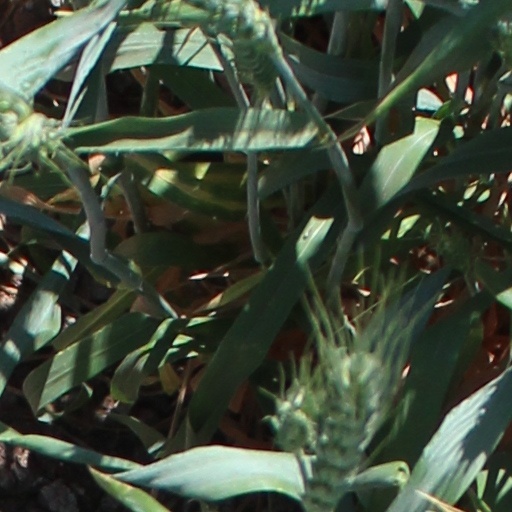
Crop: wheat